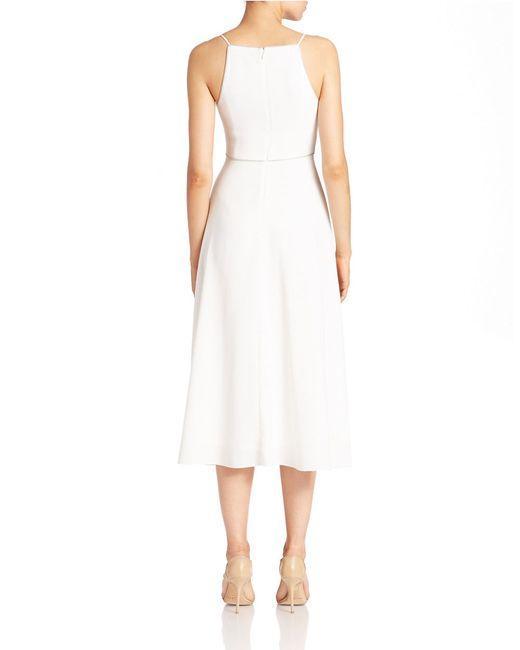
Süßes einfaches weißes Schultergurtkleid, formell